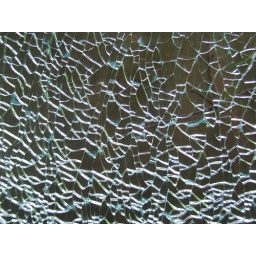
A close-up shot of the shattered safety glass in the burnt down library